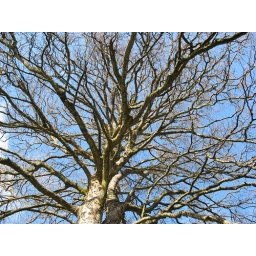
Just a fabulous specimen of a tree with its majestic branches. Contrasting against a blue crisp morning sky.